Downtown Visalia

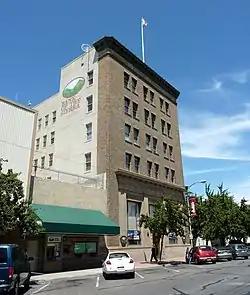
The Bank of Italy building, now the Bank of Sierra, is one of several buildings in Visalia on the National Register of Historic Places (NRHP).

One of the first inhabitants of a fort built by the settlers, unnecessarily as it turns out; to protect themselves from Native Americans was Nathaniel Vise. Nathaniel was responsible for surveying the new settlement. In November 1852 he wrote, "The town contains from 60-80 inhabitants, 30 of whom are children of school age. The town is located upon one of the subdivisions of the Kaweah (River) and is destined to be the county seat of Tulare.” In 1853 that prediction became a reality and Visalia has remained the county seat since that time.